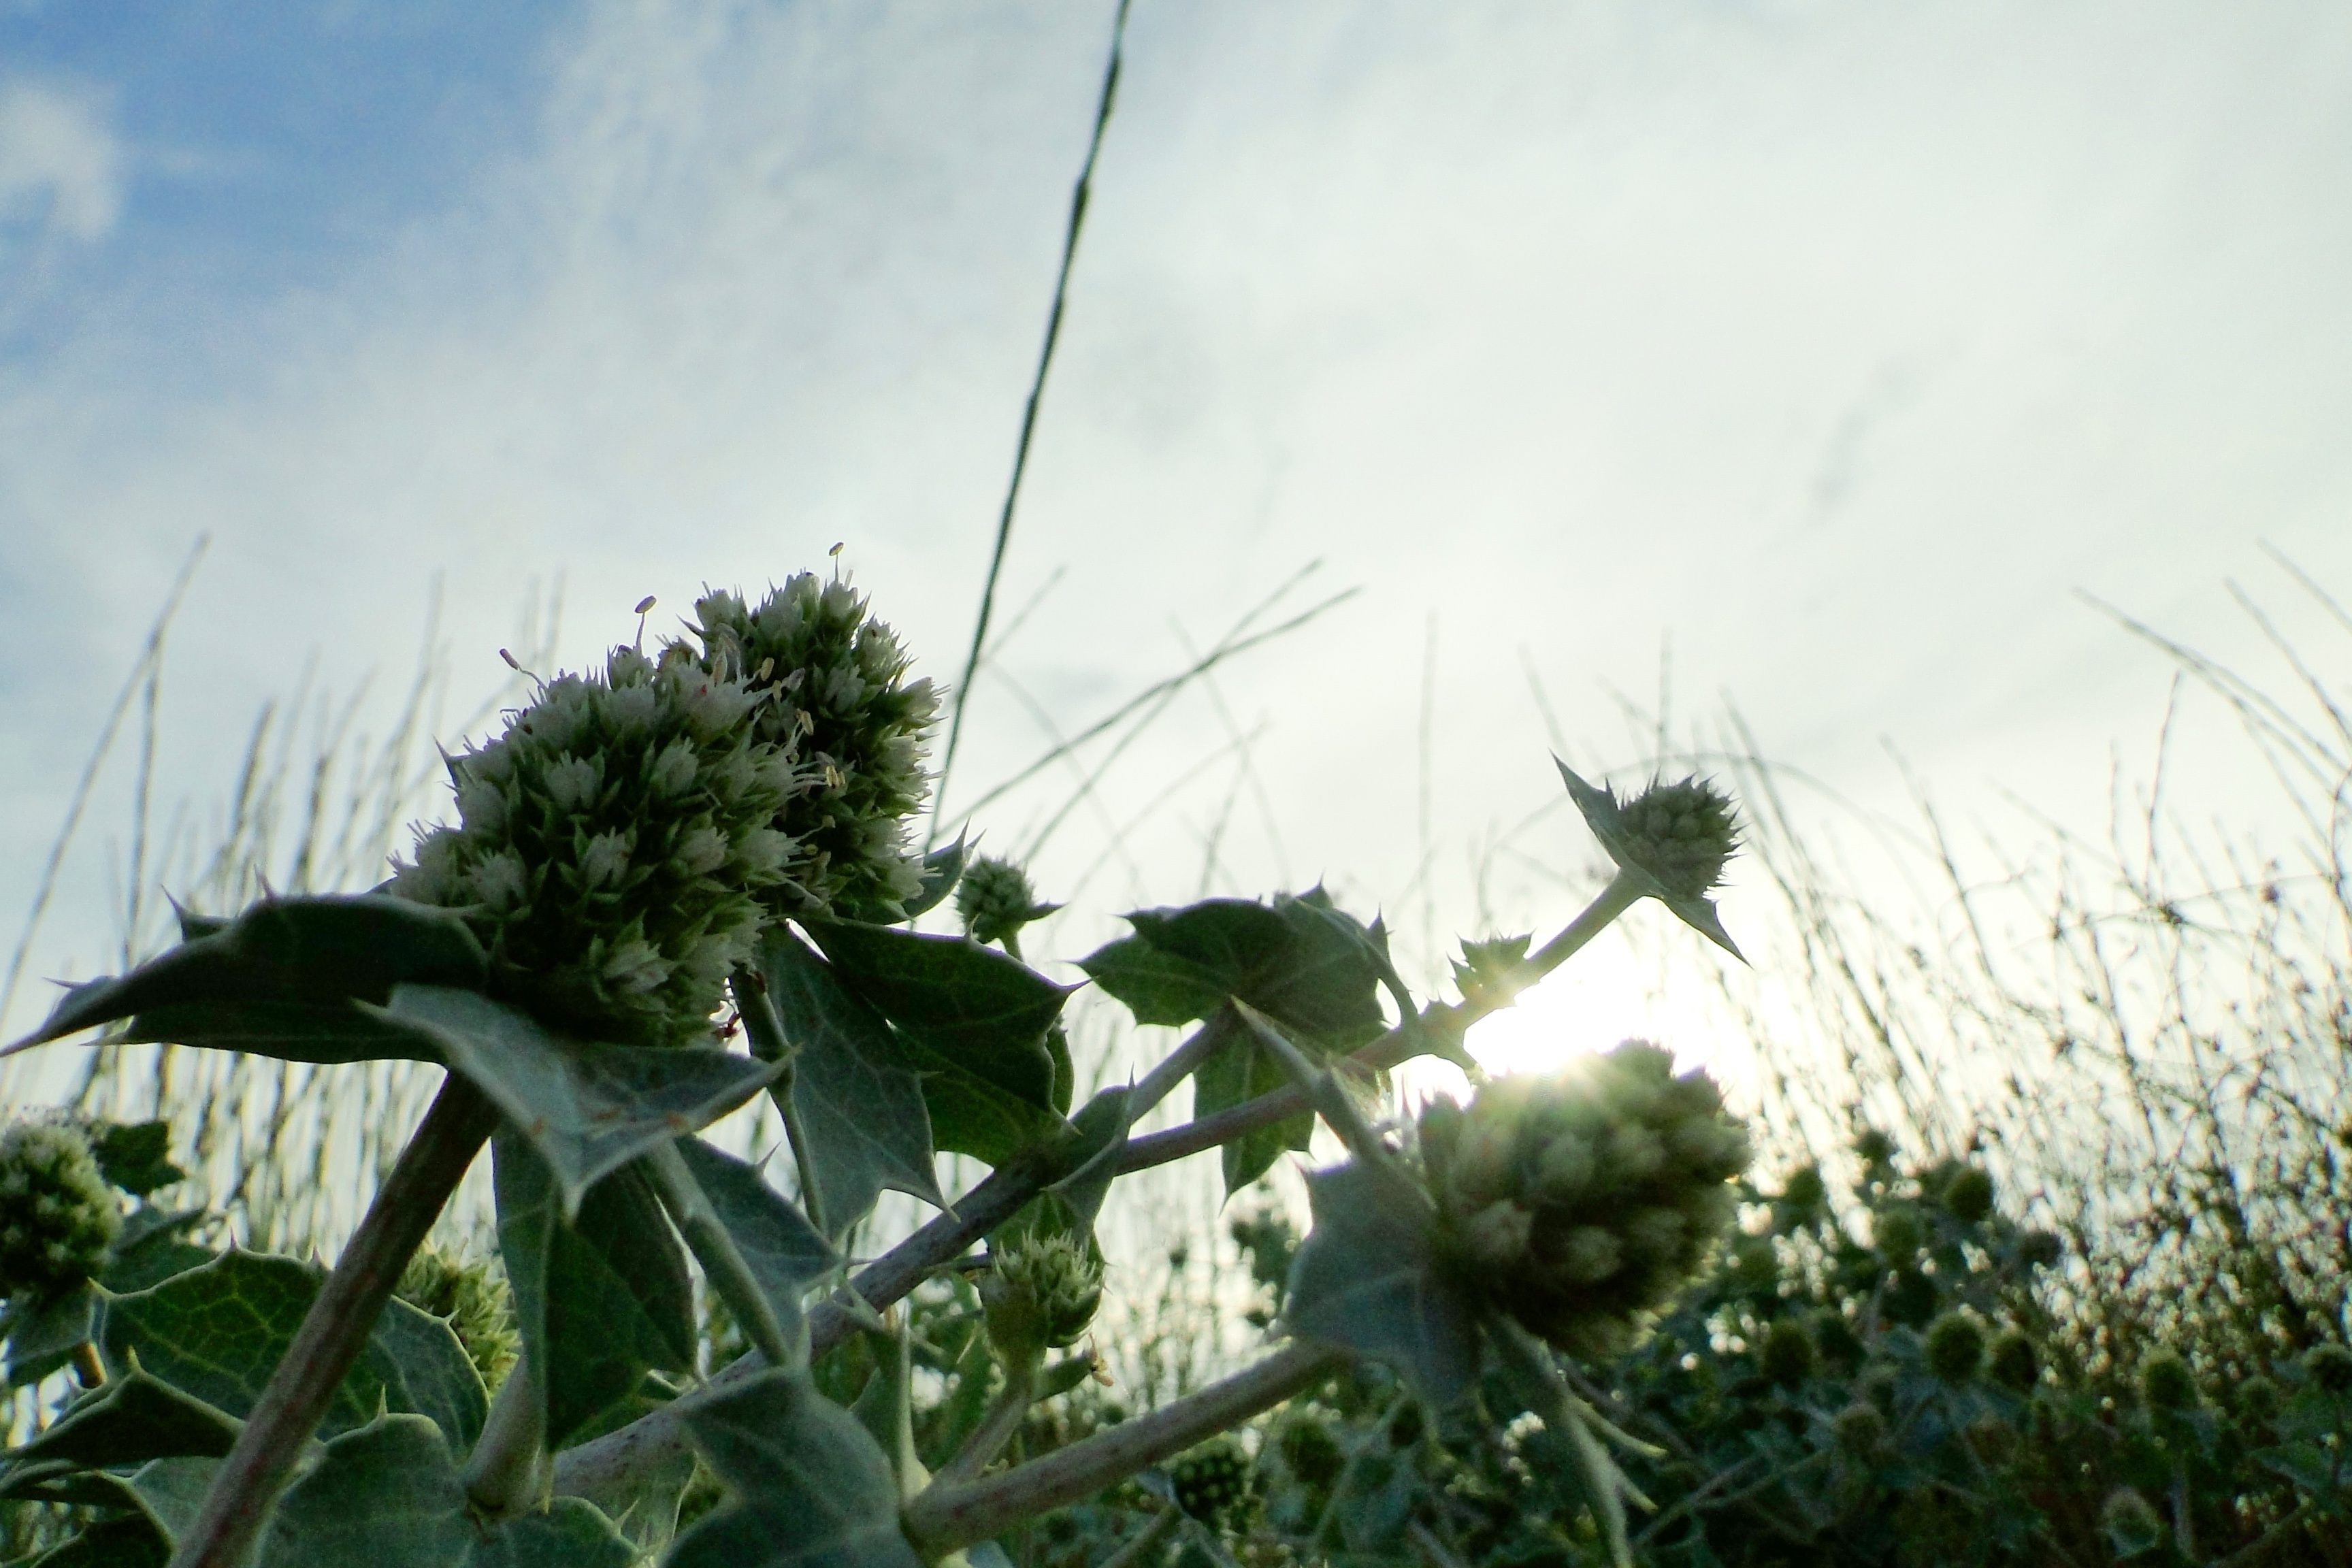
tree, nature, grass, branch, plant, field, sunlight, leaf, flower, green, produce, crop, agriculture, flora, flowering plant, grass family, land plant